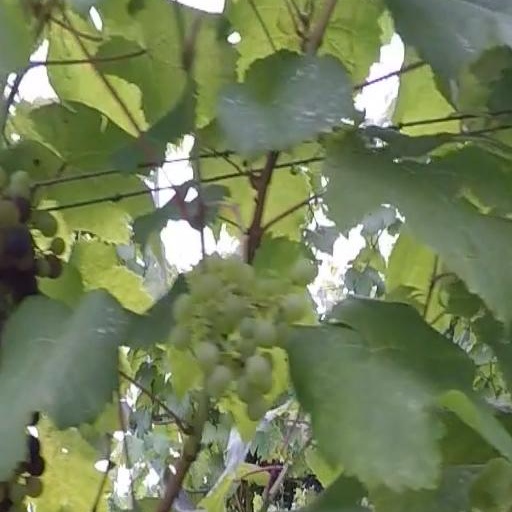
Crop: grape